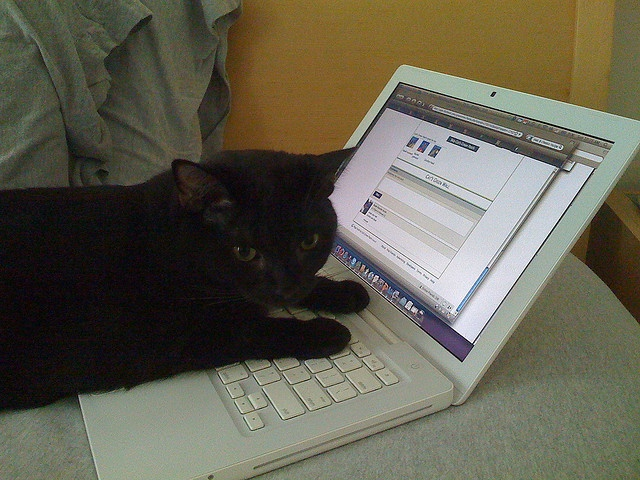
A cat is laying on top of a laptop computer.
A black cat lays on the keyboard of a laptop computer.
A black cat sitting on the keyboard of a laptop computer
A cat lies on a laptop keyboard and looks to the side.
a black cat laying on a keyboard lap top computer